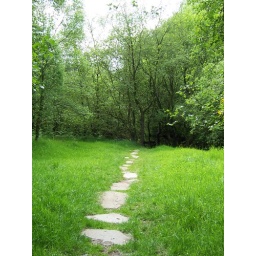
Or in this case the wildlife path - stepping stones in the grass connecting two bridges.